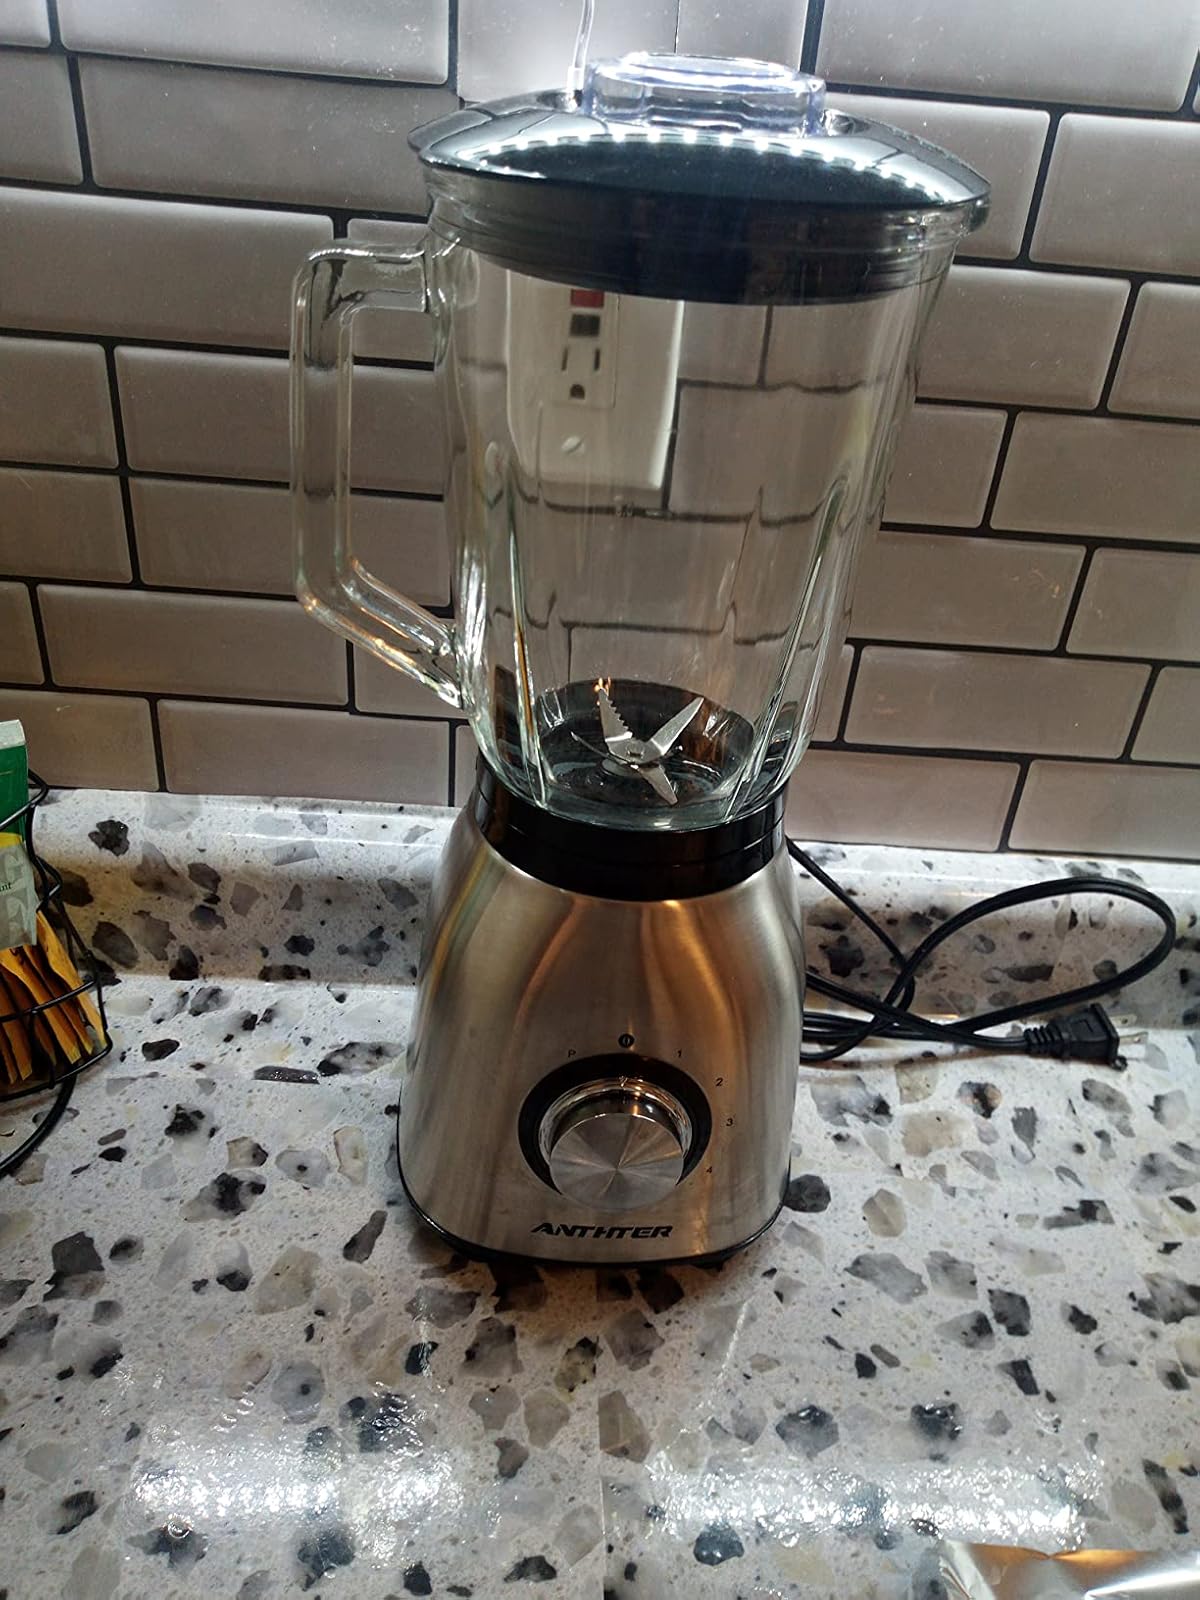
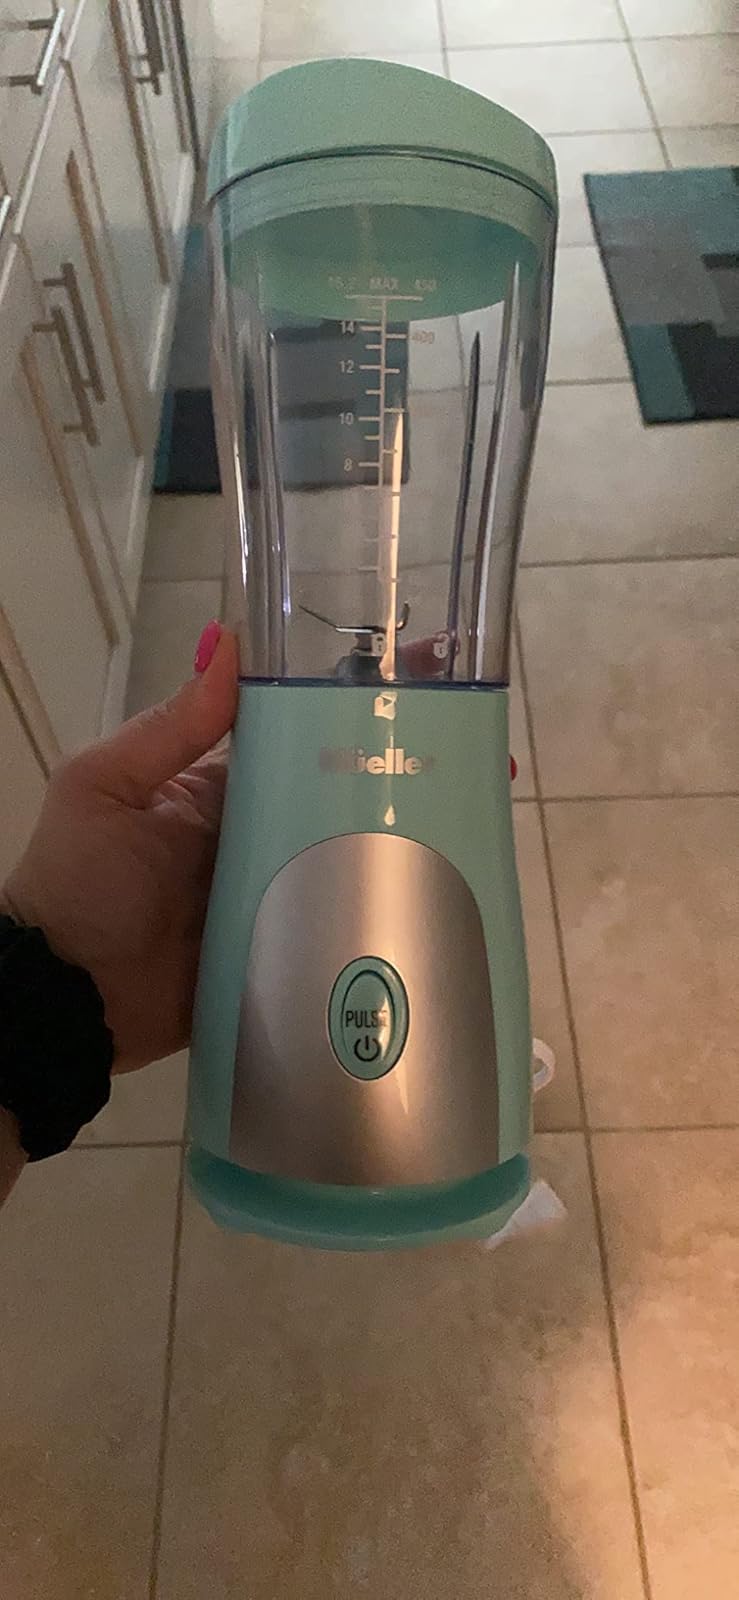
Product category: items_blender
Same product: no